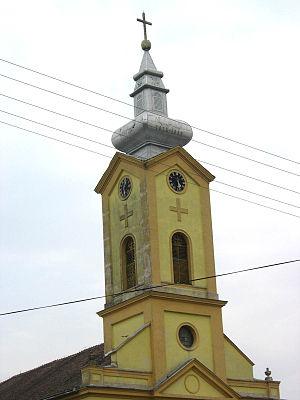
Torak est une localité de Serbie située dans la province autonome de Voïvodine. Elle fait partie de la municipalité de Žitište dans le district du Banat central. Au recensement de 2011, elle comptait 2 275 habitants.